Organ donation

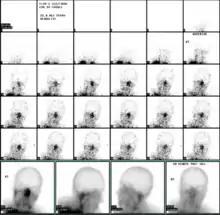
Brain death (Radionuclide Cerebral Blood Flow Scan)

Brain death may result in legal death, but still with the heart beating and with mechanical ventilation, keeping all other vital organs alive and functional for a certain period of time. Given long enough, patients who do not fully die in the complete biological sense, but who are declared brain dead, will usually start to build up toxins and wastes in the body. In this way, the organs can eventually dysfunction due to coagulopathy, fluid or electrolyte and nutrient imbalances, or even fail. Thus, the organs will usually only be sustainable and viable for acceptable use up until a certain length of time. This may depend on factors such as how well the patient is maintained, any comorbidities, the skill of the healthcare teams and the quality their facilities. A major point of contention is whether transplantation should be allowed at all if the patient is not yet fully biologically dead, and if brain death is acceptable, whether the person's whole brain needs to have died, or if the death of a certain part of the brain is enough for legal and ethical and moral purposes.